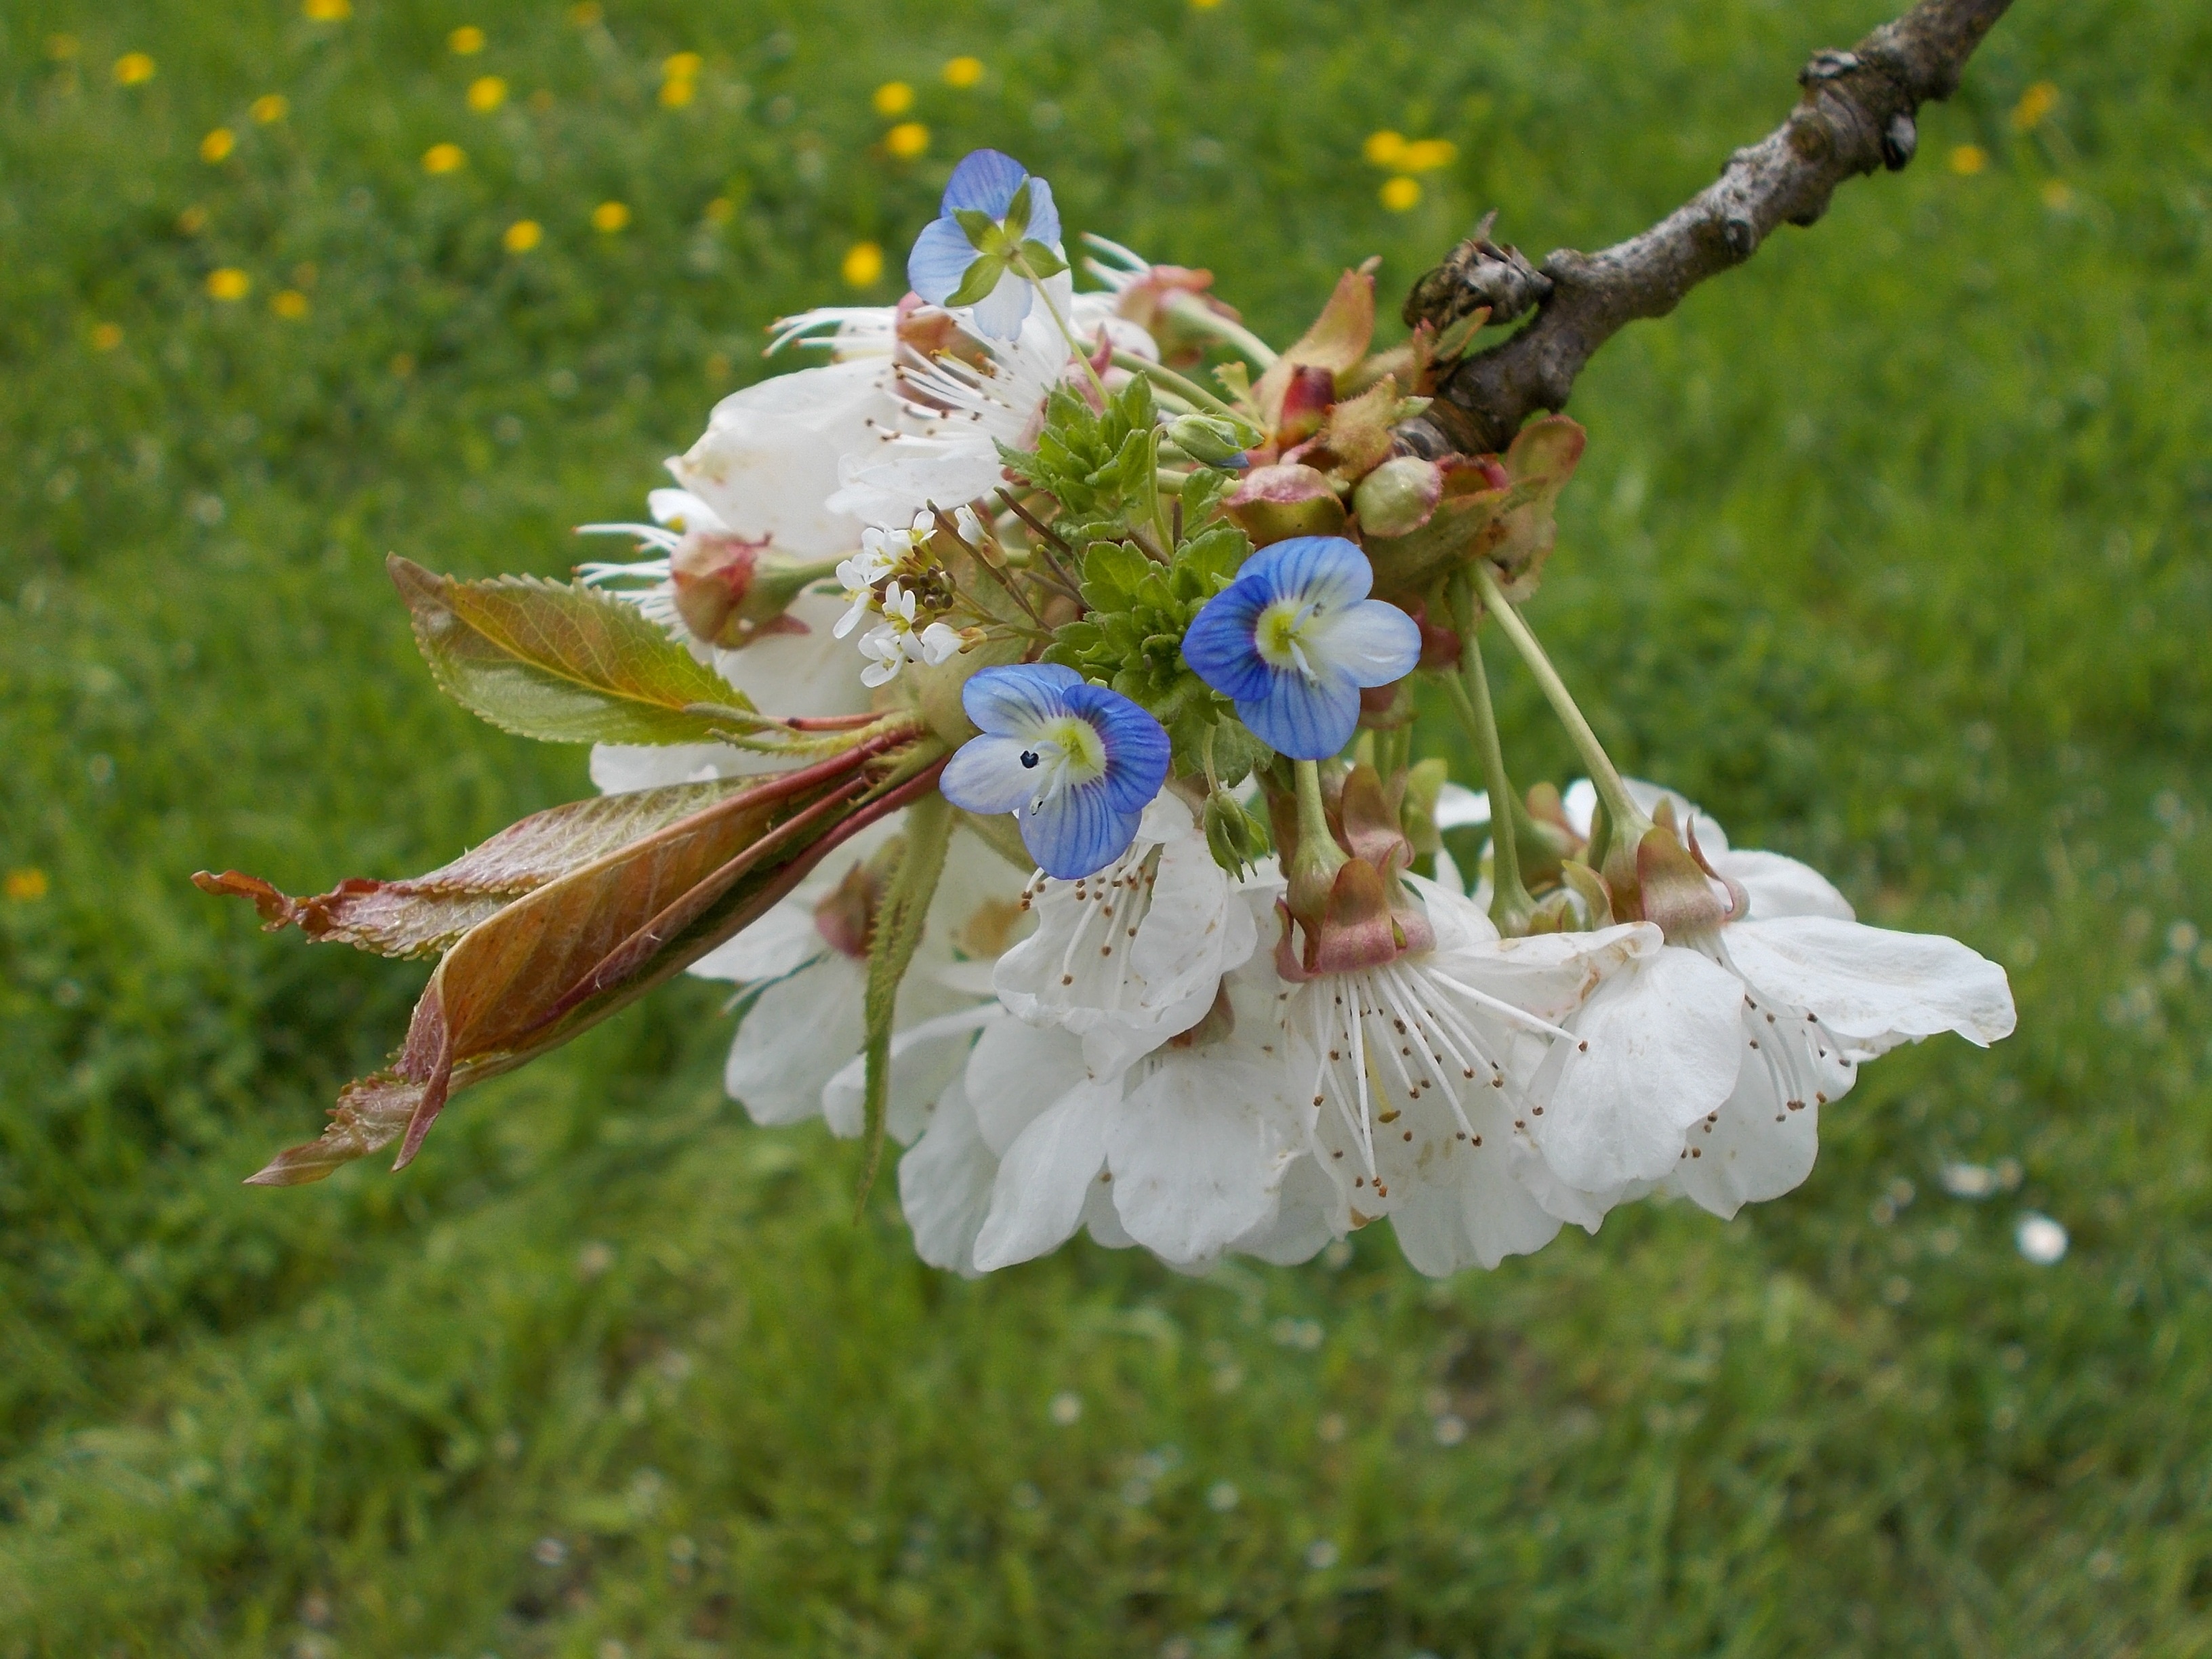
tree, nature, branch, blossom, plant, meadow, fruit, leaf, flower, bloom, food, spring, produce, autumn, botany, close, flora, cherry blossom, wildflower, flowers, shrub, cherry, macro photography, white blossom, heyday, flowering plant, cherry blossoms, flowering trees, spring blossoms, woody plant, land plant